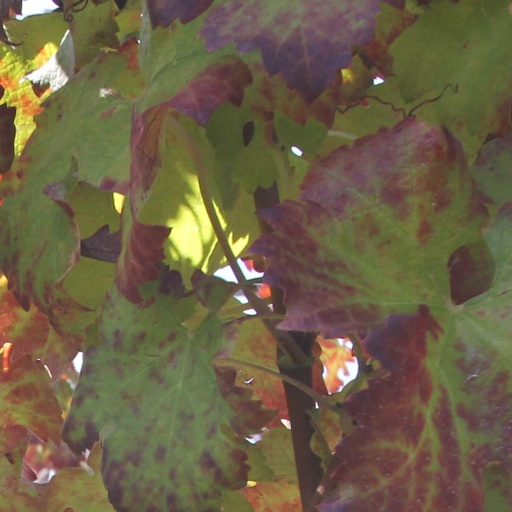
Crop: grape